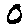
Label: 0